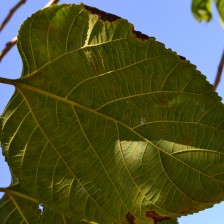
Variety: TaiwanStraberry